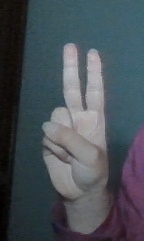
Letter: taa